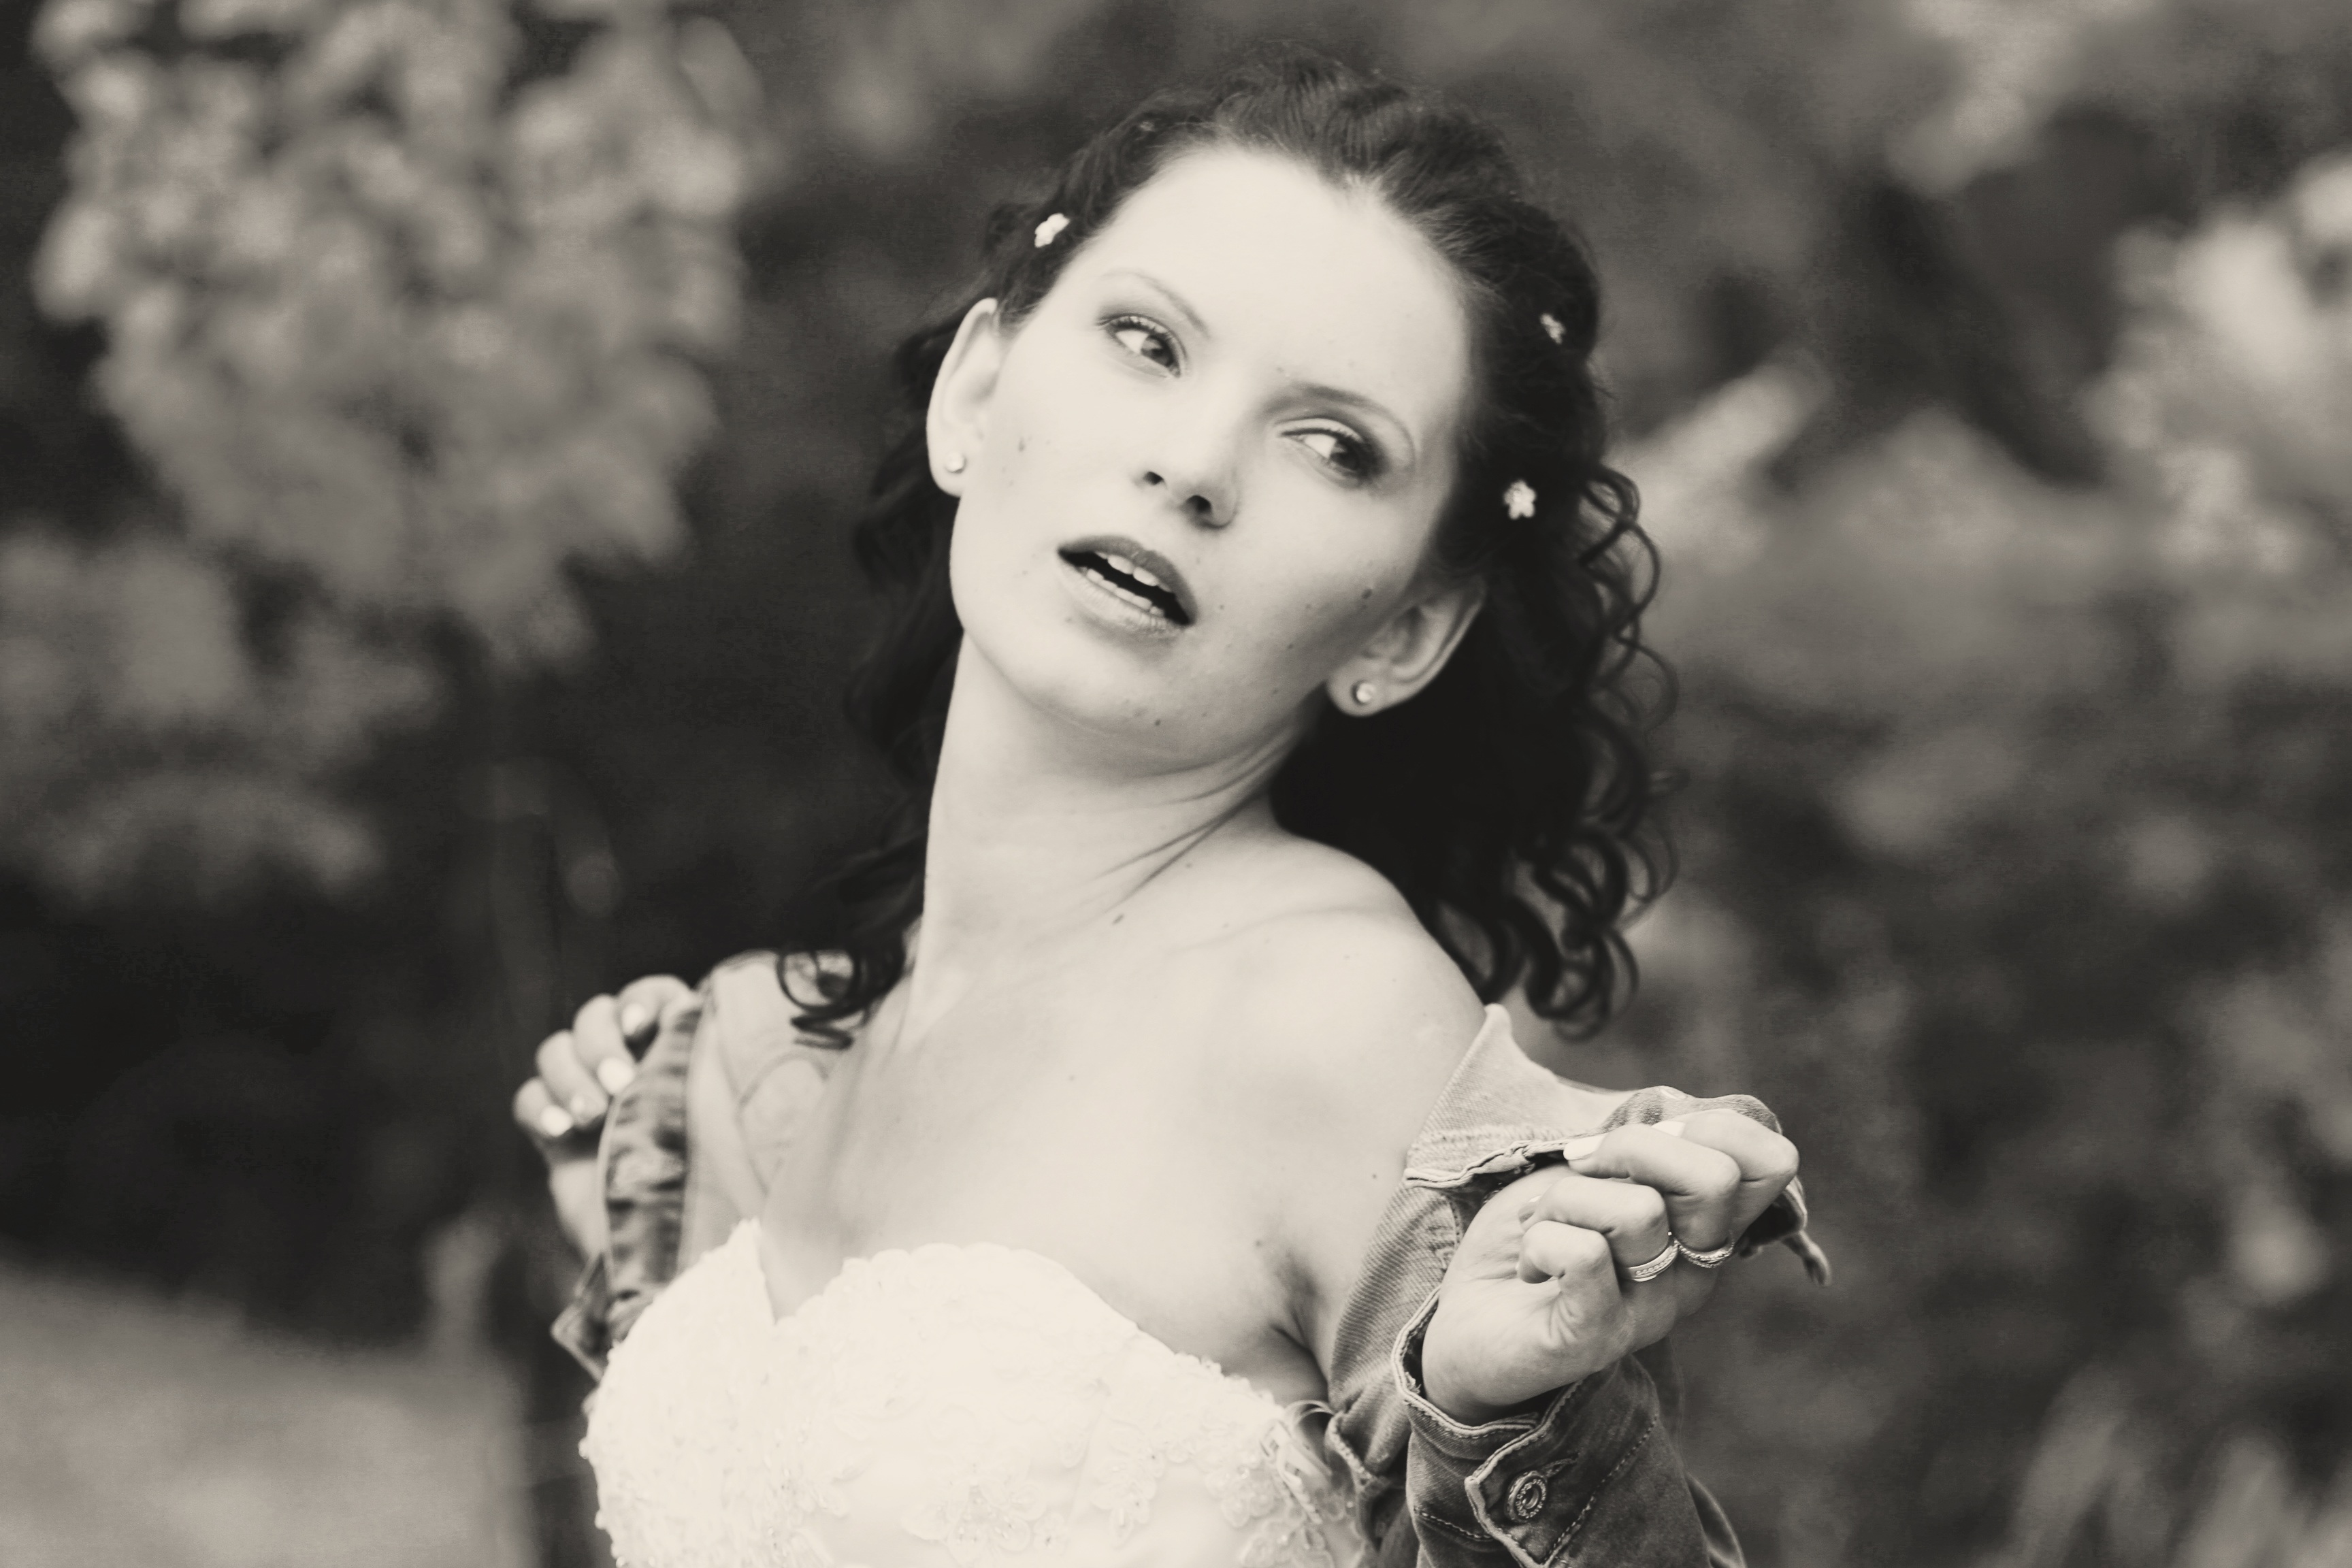
person, black and white, girl, woman, white, photography, portrait, model, child, black, monochrome, wedding, bride, face, dress, photograph, beauty, breast, photo shoot, monochrome photography, portrait photography, strip down, black and whire